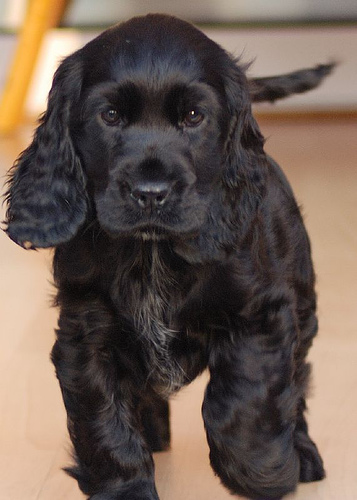
Animal: dog
Breed: english cocker spaniel